Hammerhead shark

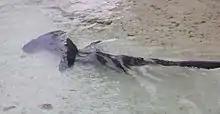
A hammerhead shark in shallow water

According to the International Shark Attack File, humans have been subjects of 17 documented, unprovoked attacks by hammerhead sharks within the genus "Sphyrna" since AD 1580. No human fatalities have been recorded. Most hammerhead shark species are too small to inflict serious damage to humans.